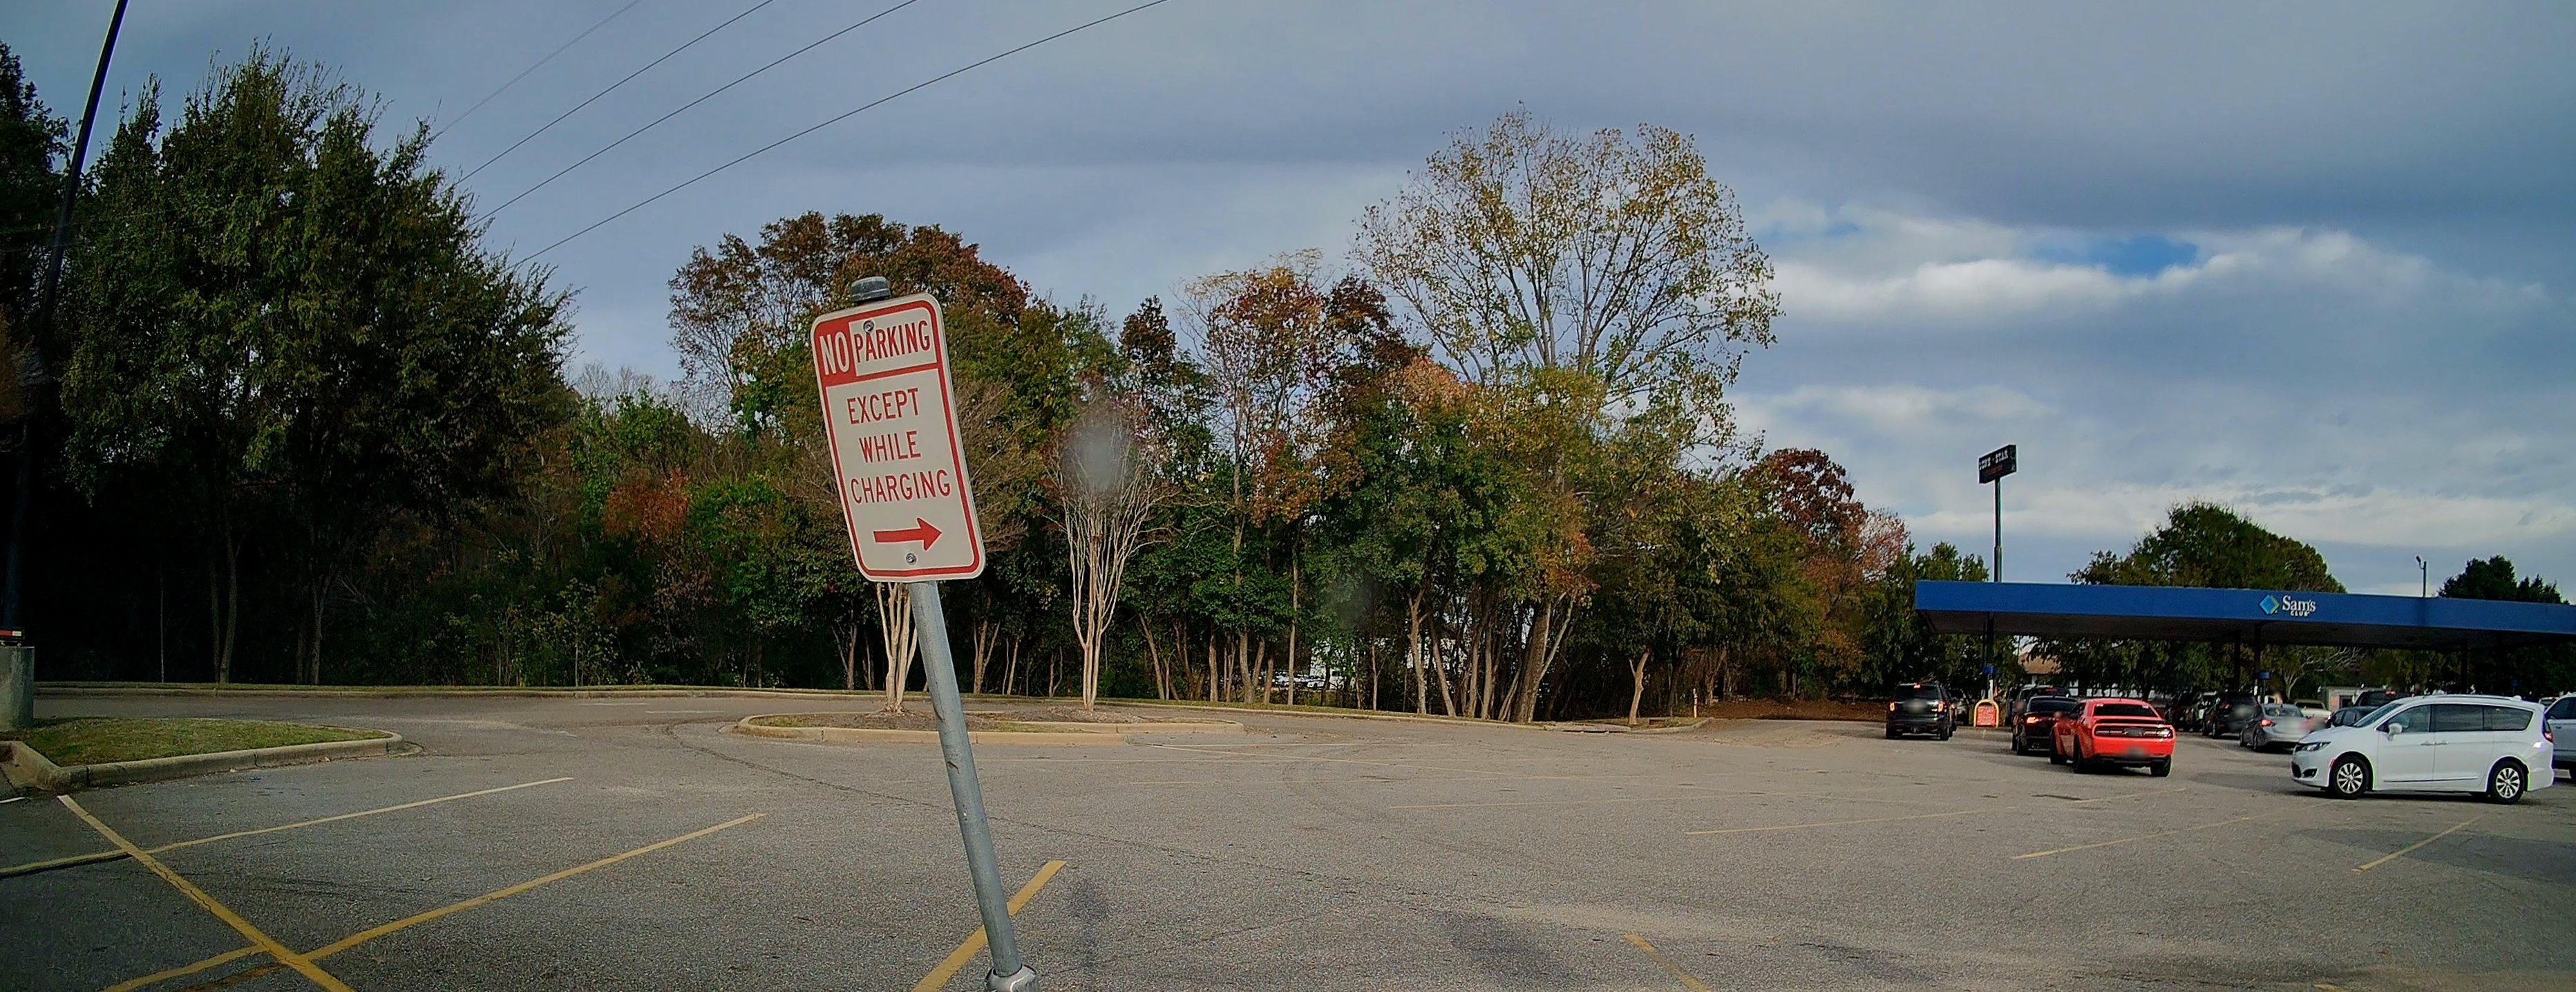
Feature: EV Charger
State: Alabama
Country: United States